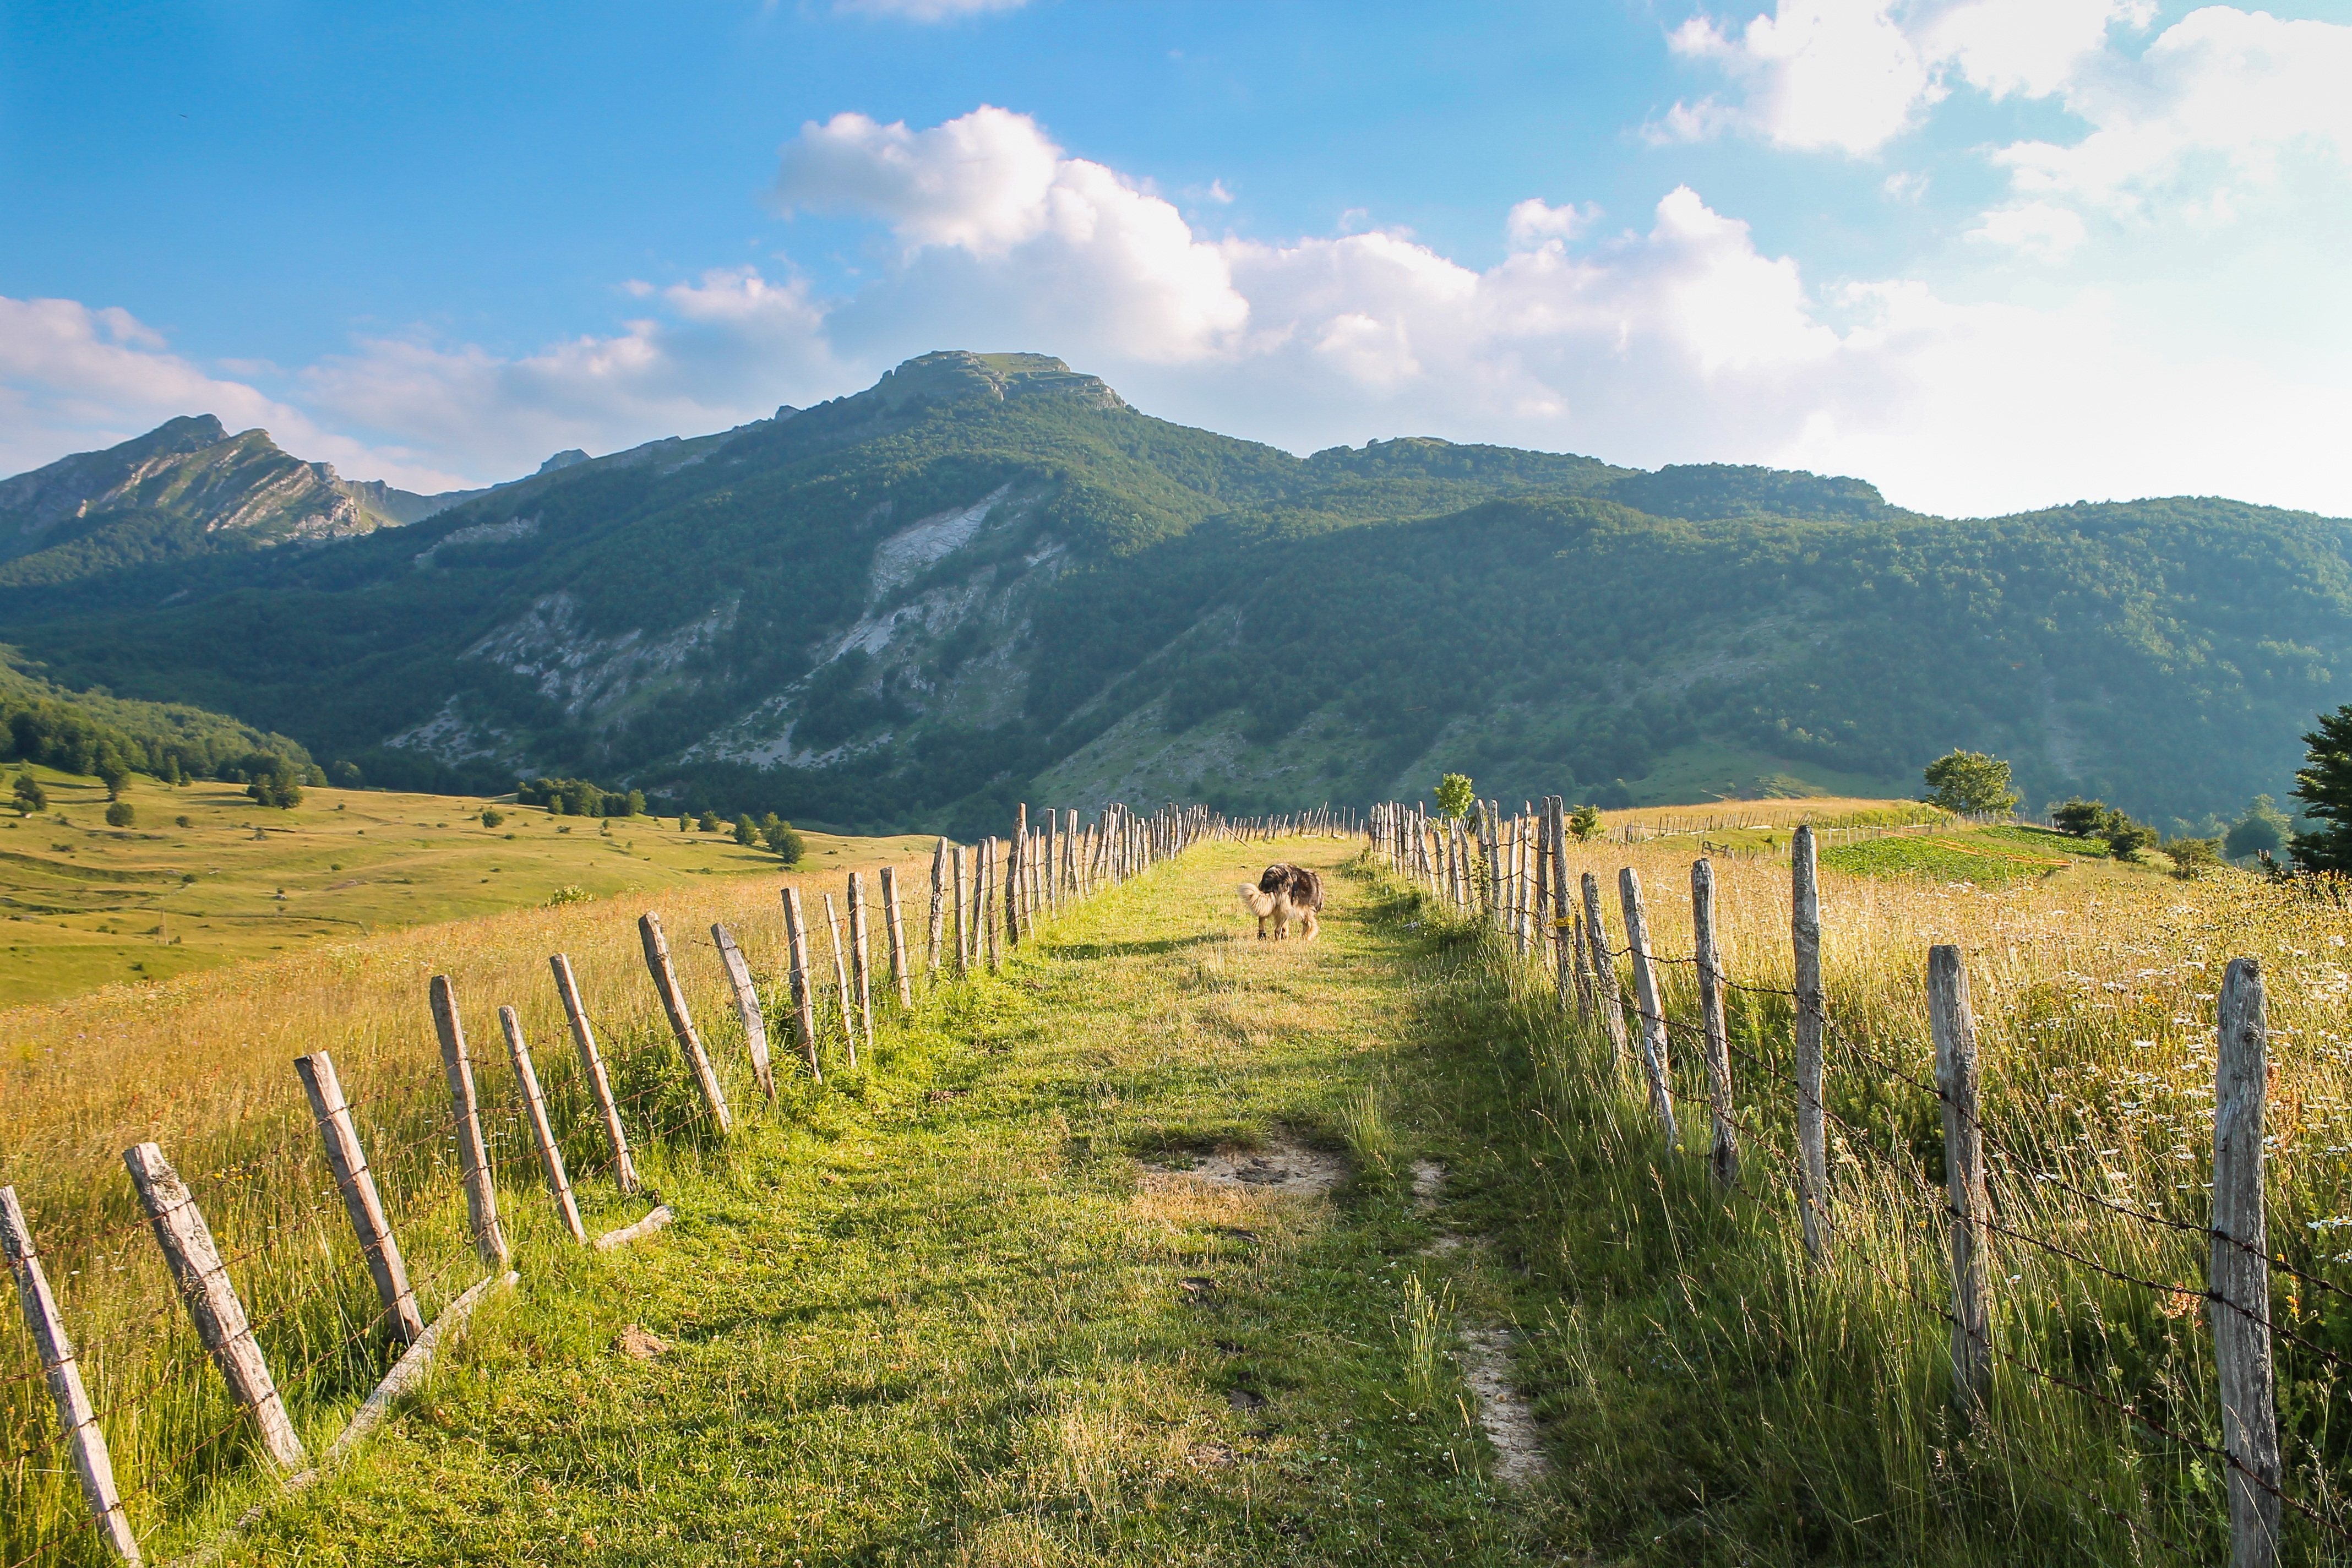
landscape, nature, path, grass, outdoor, mountain, hiking, field, meadow, prairie, sunlight, hill, lake, adventure, dog, valley, mountain range, summer, europe, journey, pasture, freedom, agriculture, lifestyle, ridge, plain, mountaineering, mountains, grassland, plateau, wanderlust, fell, bosnia, rural area, natural environment, geographical feature, mountainous landforms